Xia Meng

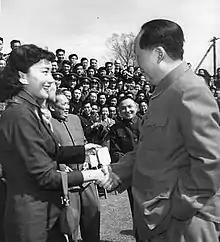
Xia Meng shaking hands with Mao Zedong in Beijing in 1957. Smiling behind Mao is Deng Xiaoping.

She was given her first role as the title character in Li Pingqian's "A Night-Time Wife" (1951). The comedy was a hit and rocketed Hsia Moon to stardom. Many other roles followed, including a tragic demimondaine of Cao Yu's "Sunrise" and the virtuous widow of "A Widow's Tears," both in 1956. She portrayed the scapegoat of the feudal moral value in the critically acclaimed film "The Eternal Love" (1960), the deprived bourgeoisie in HKFA Archival Gem's "Romance of The Boudoir" (1960), and played a man masquerading as a woman in "The Bride Hunter" (1960).